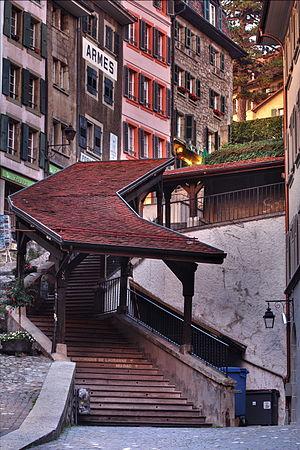
Les Escaliers du Marché (Lausanne). This is an image of a cultural property of regional significance in Switzerland with KGS number 6160